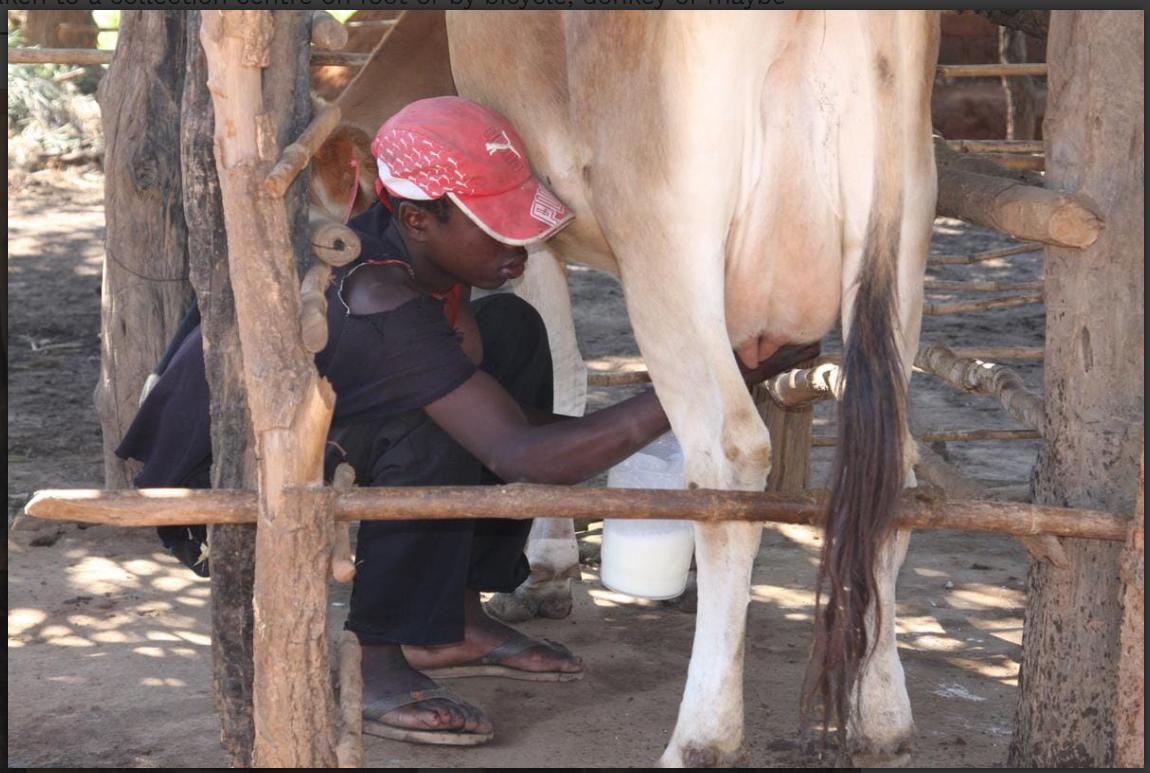
Kijana ameketi ndani ya banda la ngombe, anaivaa kofia nyekundu kichwani, anakamua maziwa kutoka kwa ngombe huyo, ndoo nyeupe imewekwa karibu kwa ajili ya kusanya maziwa, bando limetengenezwa kwa miti ya miviringo.